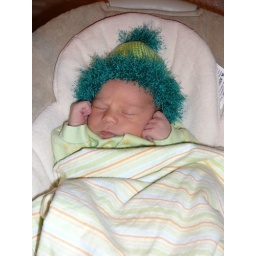
Leland green hat by Michelle